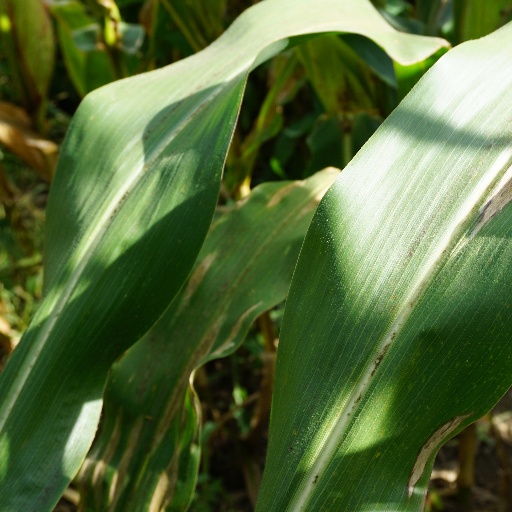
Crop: maize; corn